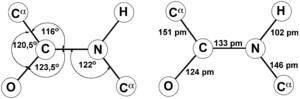
Peptidbinding
Vinkler og afstande mellem atomerne i en peptidbinding
En peptidbinding er en binding mellem to aminosyrer, fra den ene aminosyres carboxylgruppe til aminogruppen i den anden aminosyre.